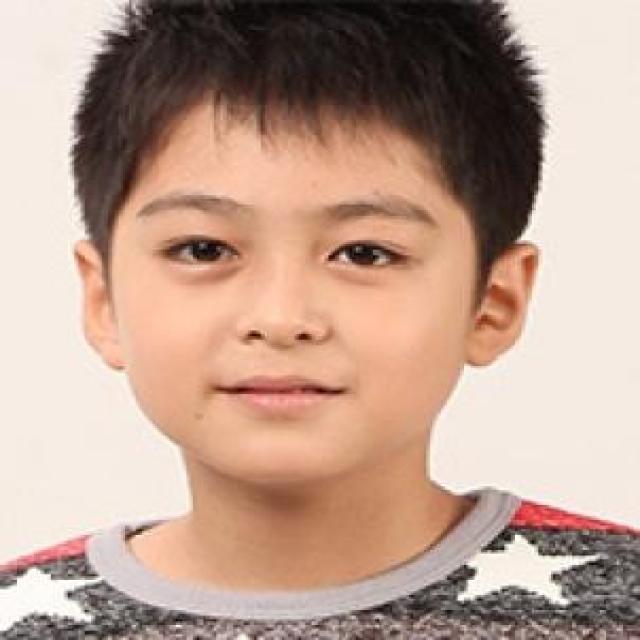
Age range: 0-12